Cesáreo Onzari

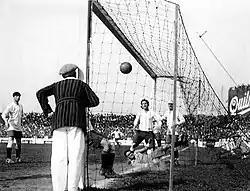
Onzari's olympic goal against Uruguay in 1924.

In the 15th minute,Onzari made a goal from a corner kick, with no other player touching the ball before scoring. Due to the fact that Uruguay were the Olympic champions, this play was called "Gol Olímpico". This denomination still remains.